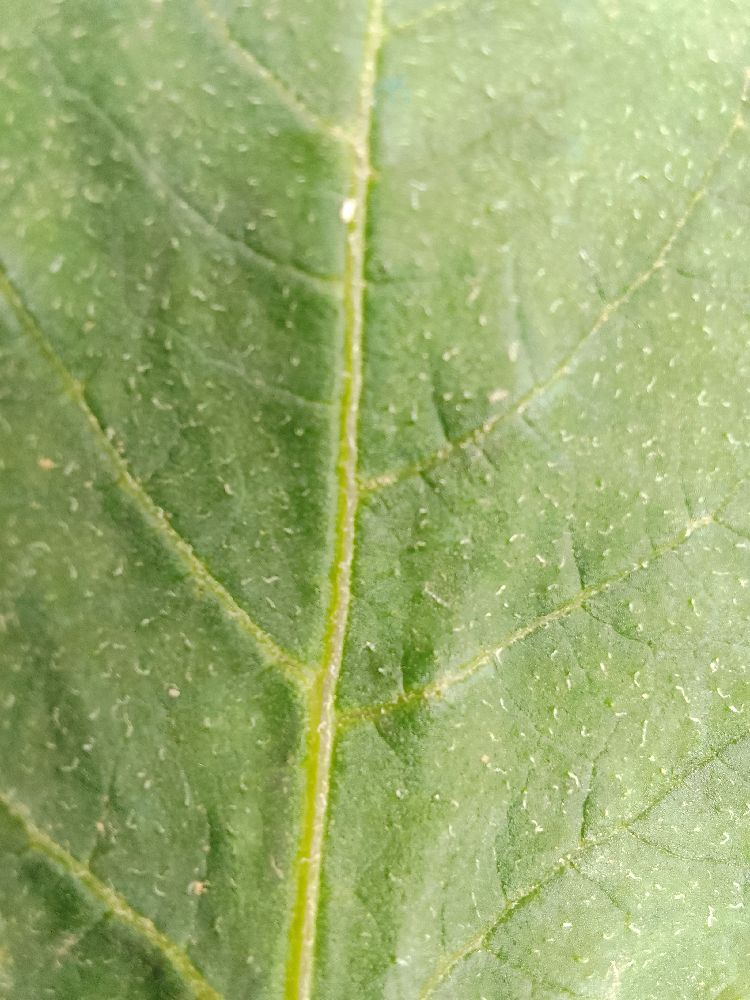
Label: Healthy